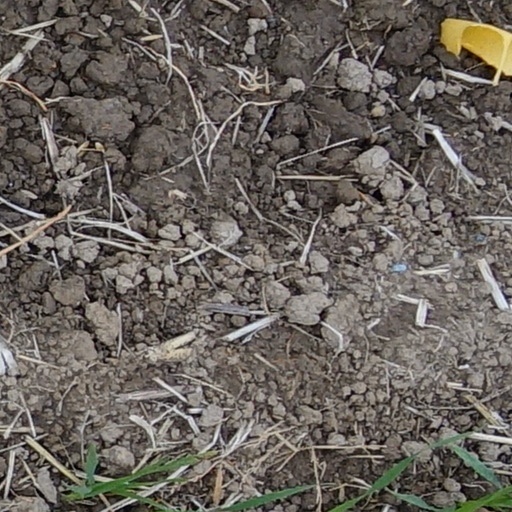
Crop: wheat